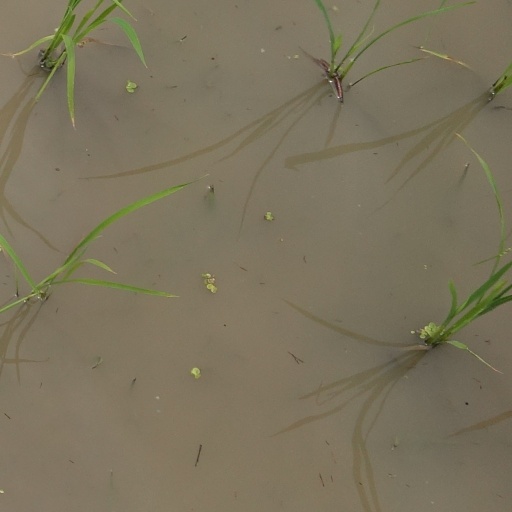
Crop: rice